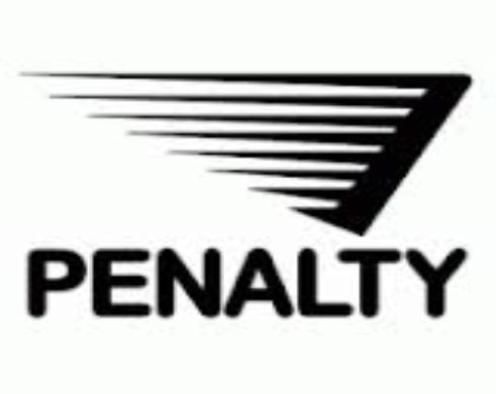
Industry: Clothes